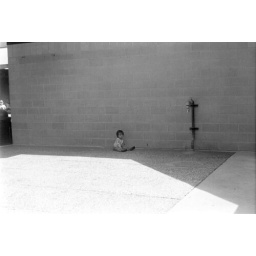
so i was walking around the zoo and i saw this little girl chillin on the wall. she's adorable!